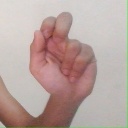
अक्षर: ढ